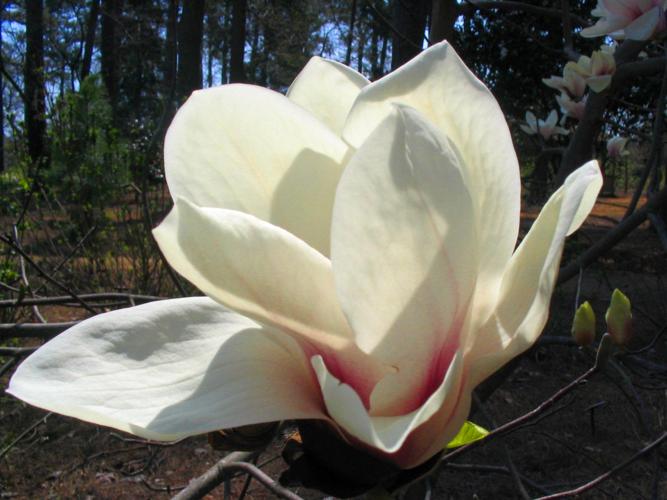
Label: magnolia